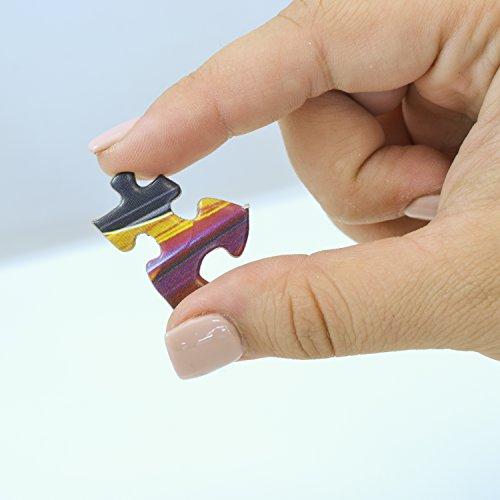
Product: MasterPieces Tribal Spirit Jigsaw Puzzle, The Chiefs, Featuring American Indian Tribe Traditions & Ceremonies, 1000 Pieces
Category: Toys & Games | Puzzles | Jigsaw Puzzles
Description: Native Chiefs riding horses puzzle.
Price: $12.30
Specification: ProductDimensions:2x8x8inches|ItemWeight:15.8ounces|ShippingWeight:1.25pounds(Viewshippingratesandpolicies)|DomesticShipping:ItemcanbeshippedwithinU.S.|InternationalShipping:ThisitemcanbeshippedtoselectcountriesoutsideoftheU.S.LearnMore|ASIN:B01B6DRBUG|Itemmodelnumber:71612|Manufacturerrecommendedage:13yearsandup